Lilit Haroyan

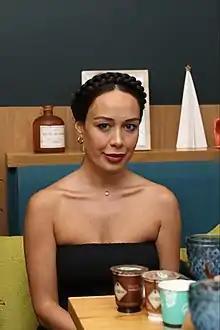
Lilit Haroyan

Lilit Haroyan (Armenian: Լիլիթ Հարոյան; born 12 April 1990) is an Armenian actress, television presenter, psychologist and yoga international trainer. She is best known for her role as Eva on TV-series Full House